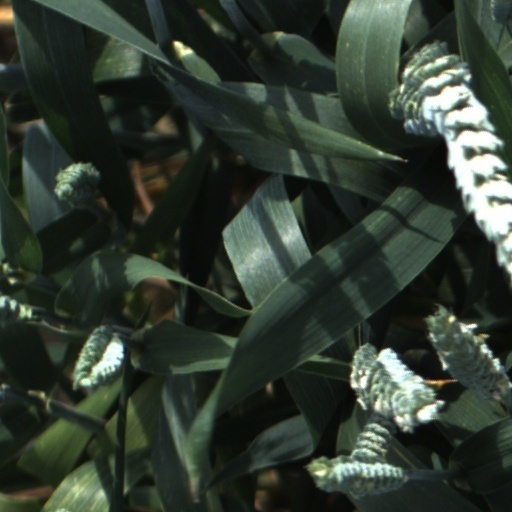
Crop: wheat